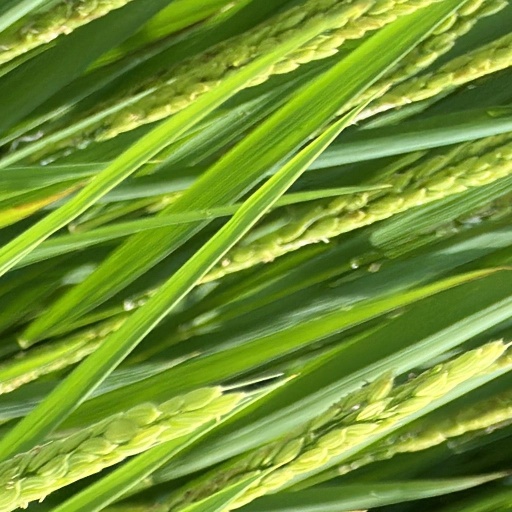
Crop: rice